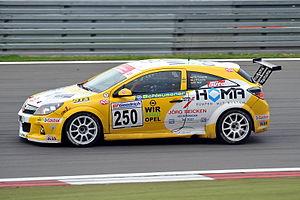
Le VLN Langstreckenmeisterschaft Nürburgring est un championnat d'endurance organisé depuis 1977 sur la Nordschleife par un groupement d'associations de sport automobile, le Veranstaltergemeinschaft Langstreckenpokal Nürburgring.